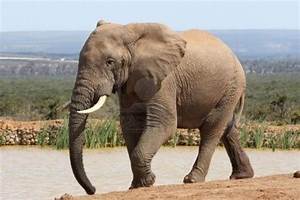
Label: elephant